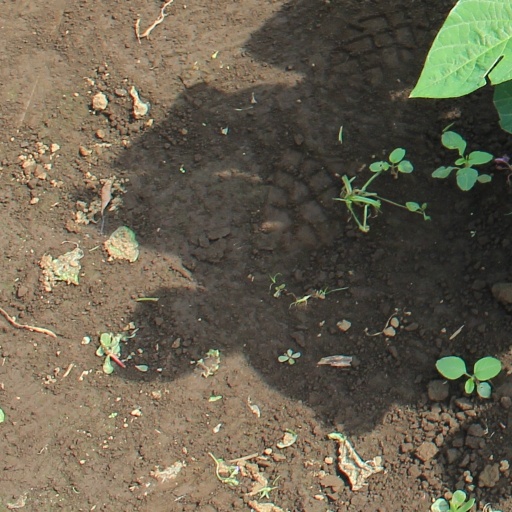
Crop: soybean